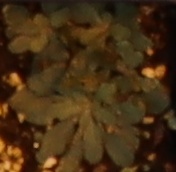
Label: Horseweed